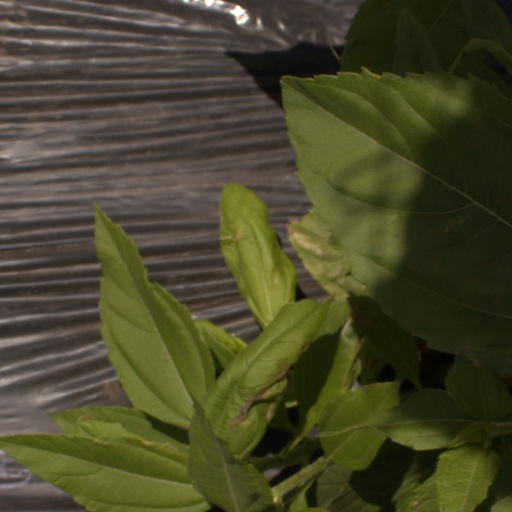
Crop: Jerusalem artichoke